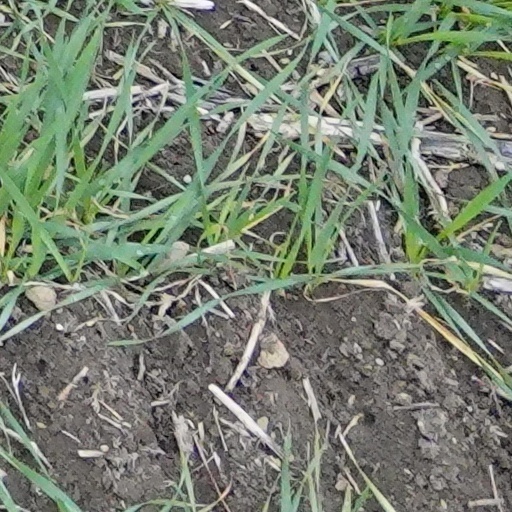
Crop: wheat